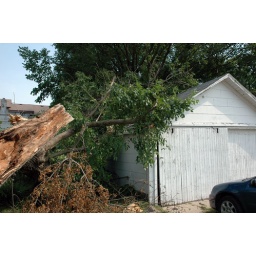
Closer shot of the garage. The damn tree missed my car by about 6', and the Jeep was in the garage.